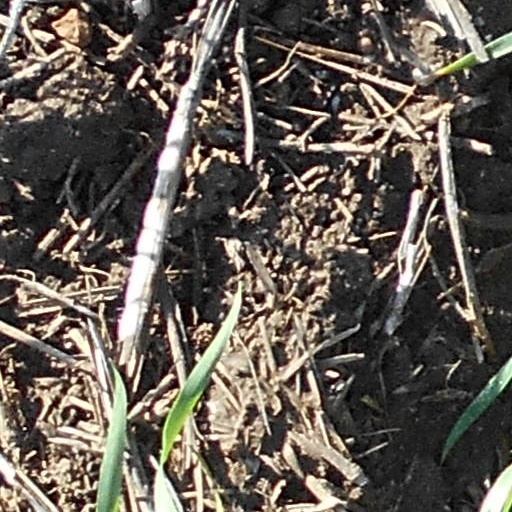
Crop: wheat